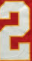
Number: 2